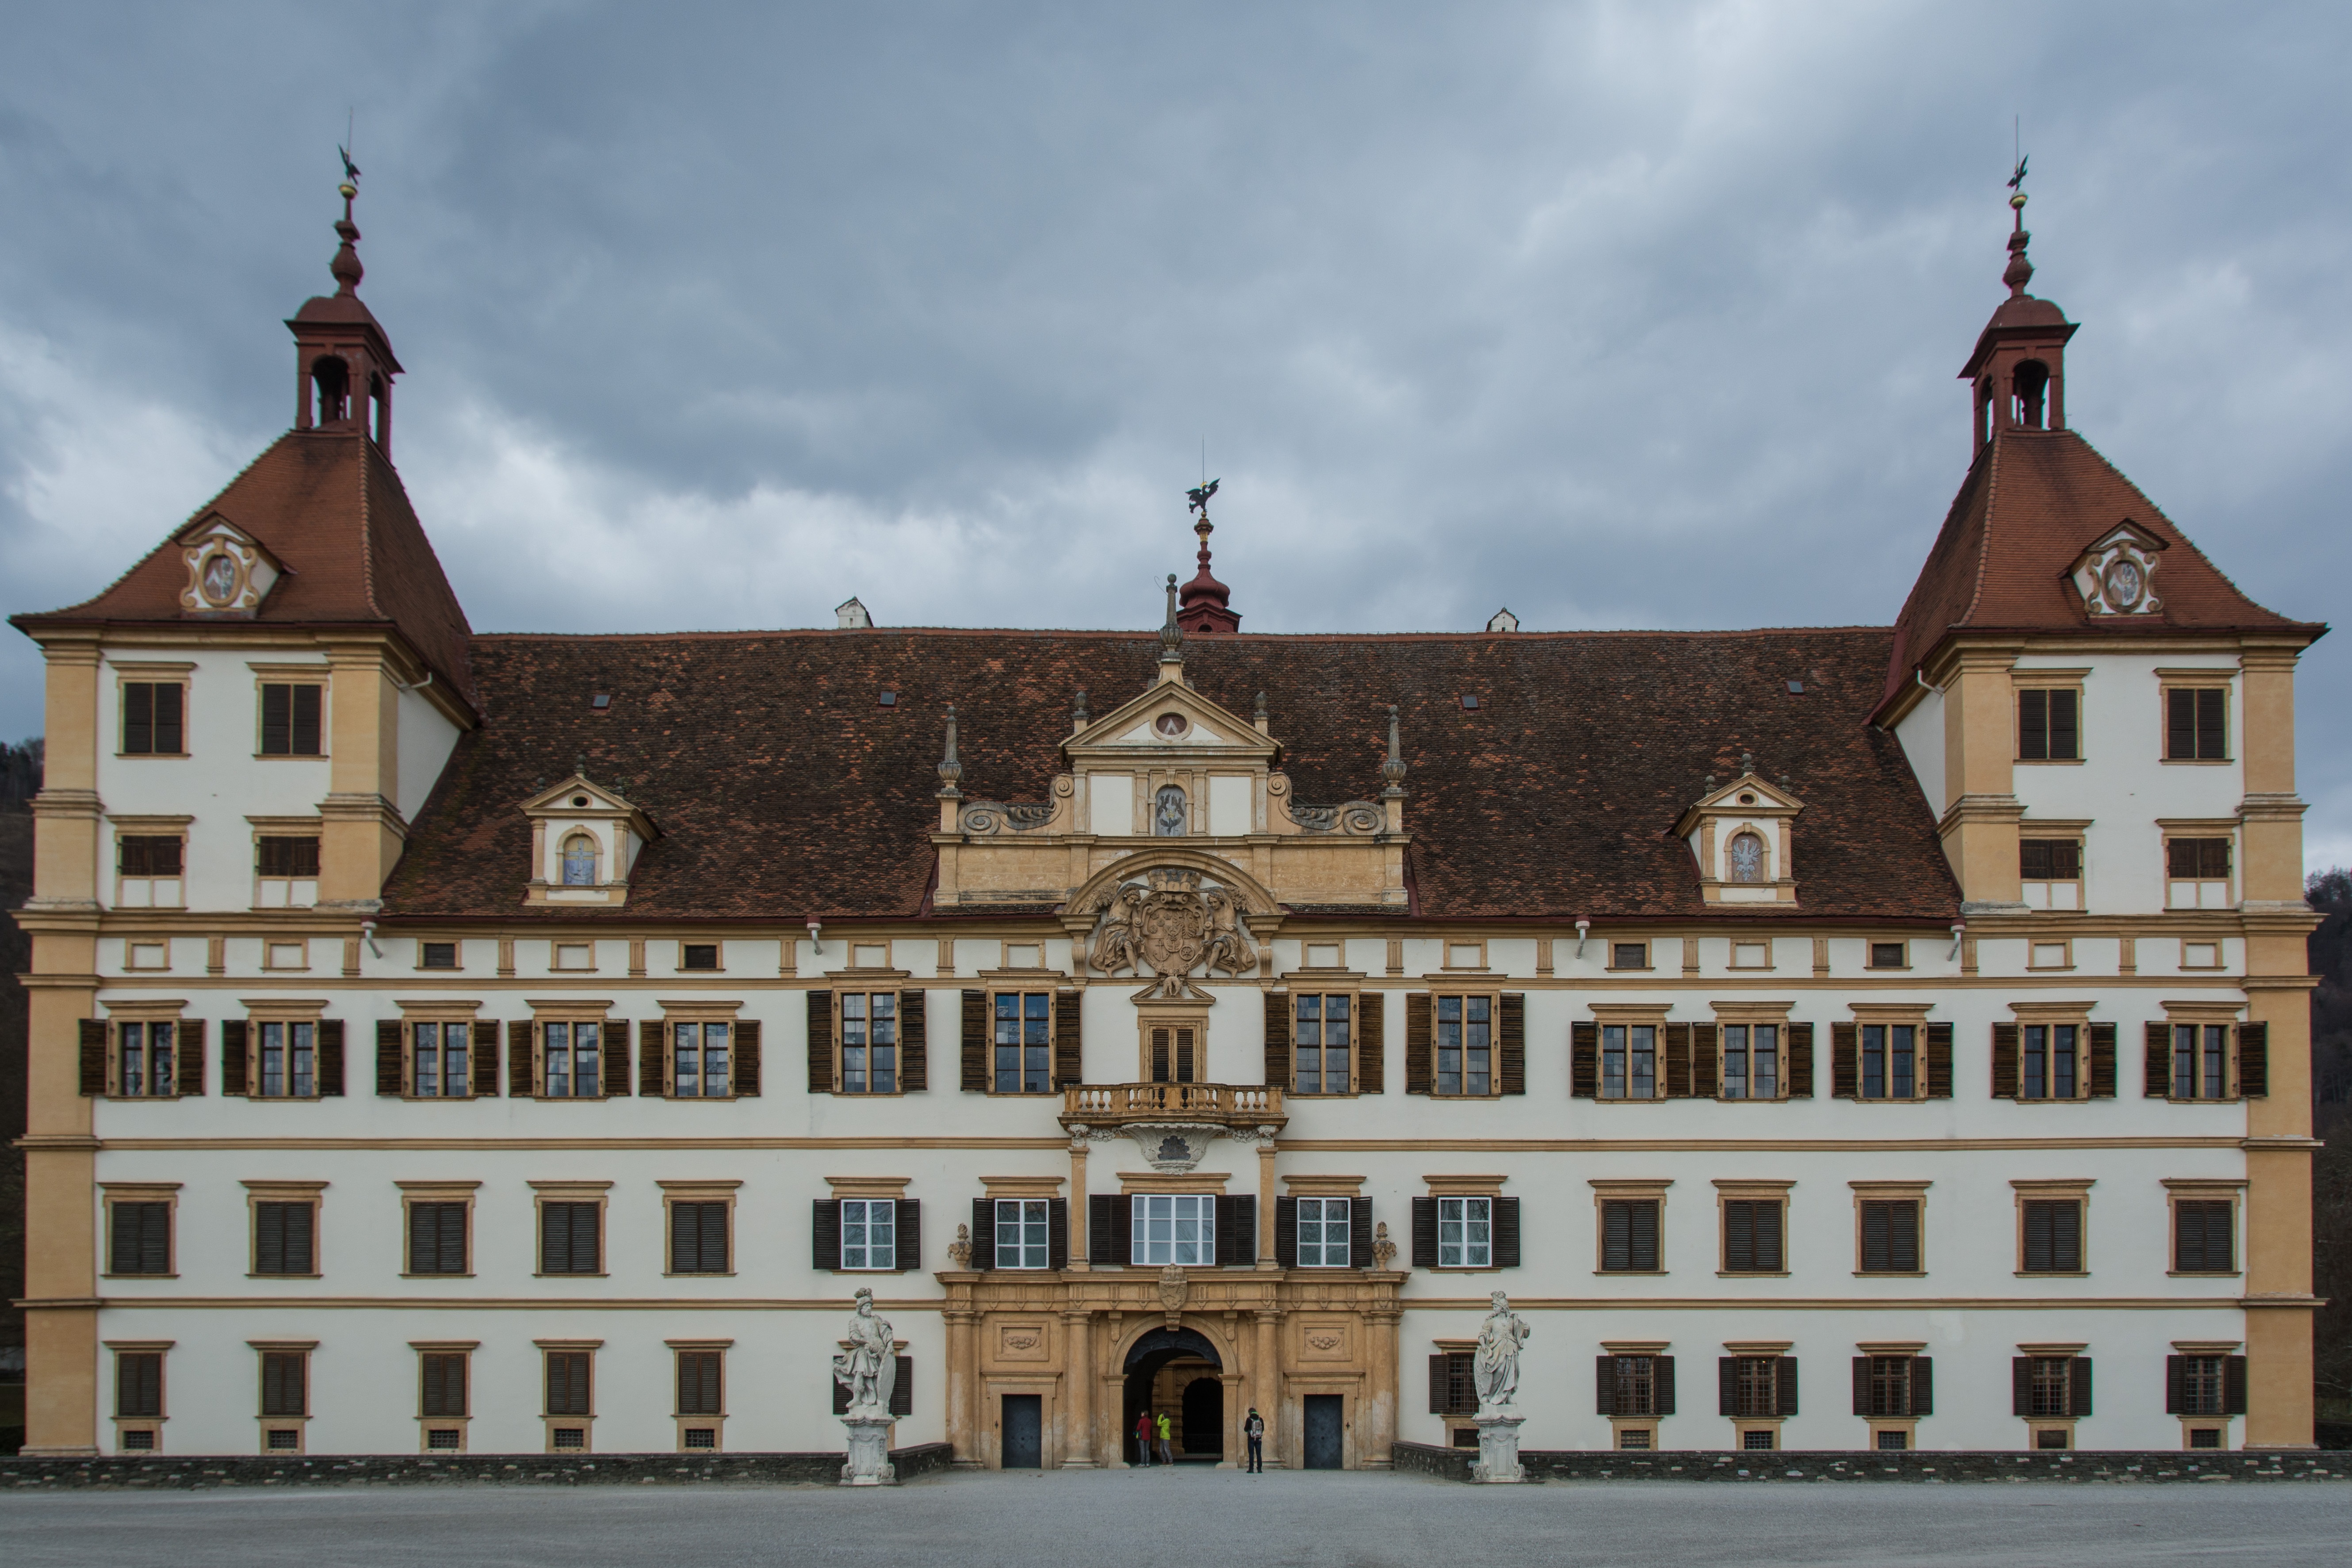
architecture, town, building, chateau, palace, castle, landmark, facade, place of worship, monastery, synagogue, estate, baroque, graz, stately home, seat of local government, eggenberg